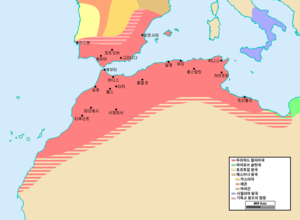
Carte de l'Empire almohade.